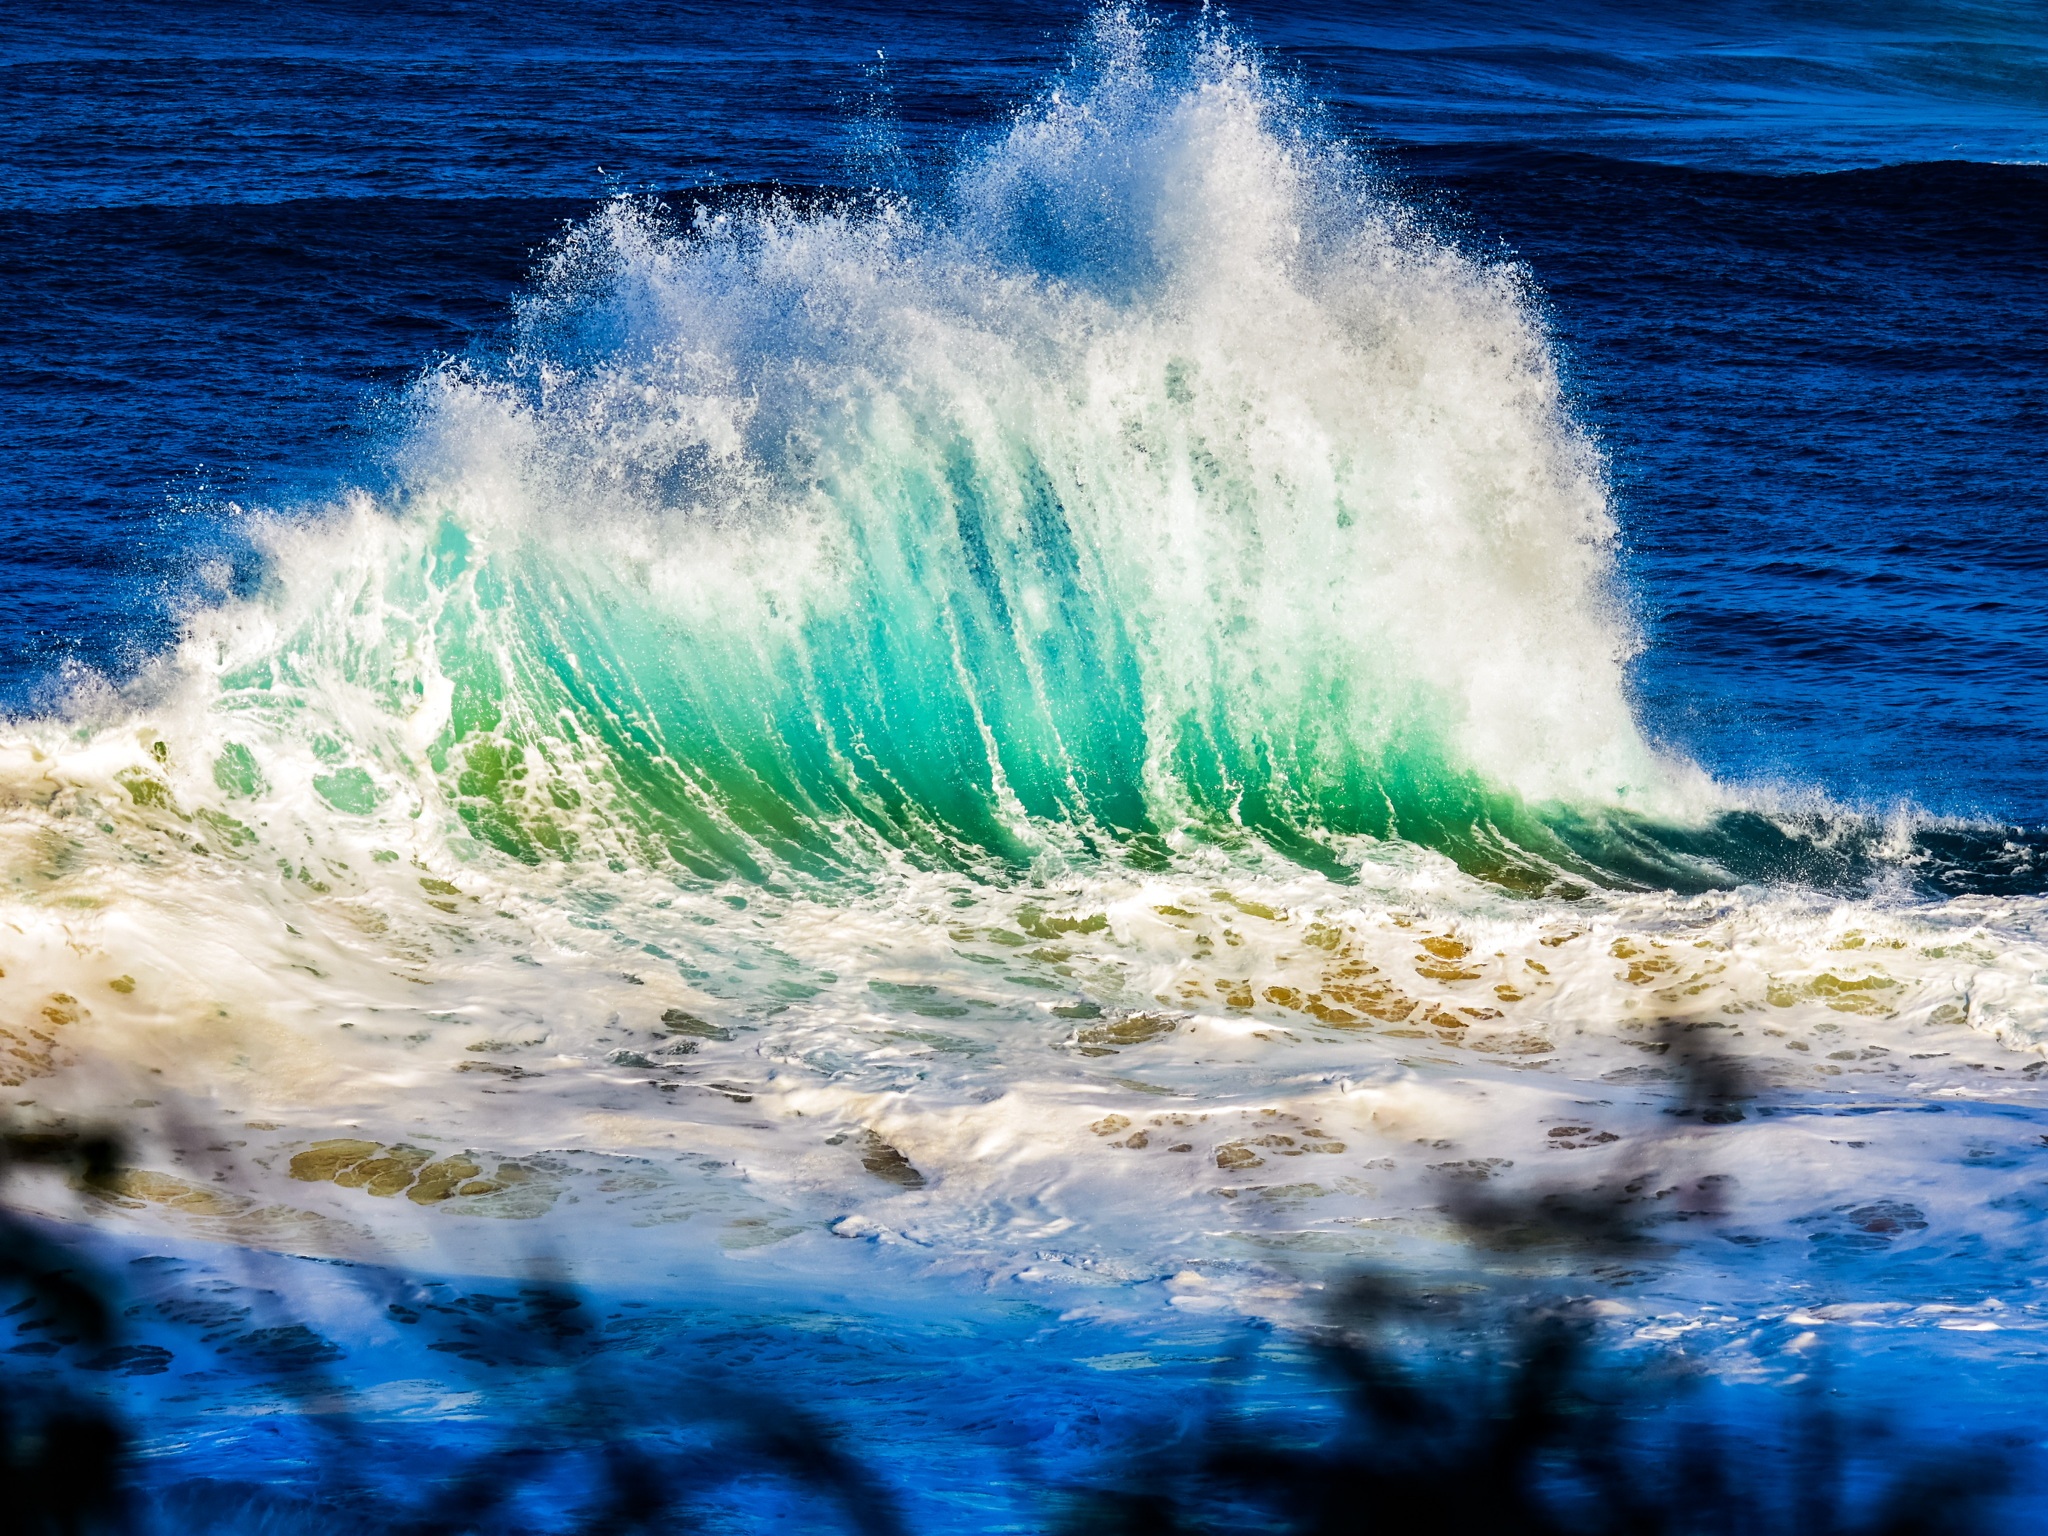
beach, sea, coast, water, ocean, shore, wave, blue, body of water, wind wave